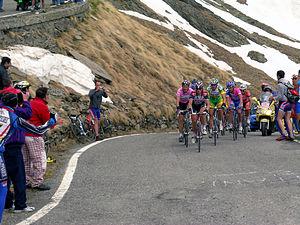
La 20ᵉ étape du Tour d'Italie 2006 a lieu le 27 mai entre Trente et Aprica. Elle est remportée par Ivan Basso.
Le col du Gavia est un col alpin italien culminant à 2 618 m d'altitude, ce qui en fait le troisième plus haut col routier des Alpes italiennes. Frontière entre massif de l'Ortles à l'est et le massif de Sobretta-Gavia à l'ouest, il relie le val di Gavia au haut val Camonica, dans la région de la Lombardie, séparant la province de Sondrio et celle de Brescia.
Ivan Basso est un coureur cycliste italien né le 26 novembre 1977 à Gallarate et professionnel de 1998 à 2015. Considéré comme l'un des meilleurs coureurs de courses par étapes des années 2000, il a notamment remporté les Tours d'Italie 2006 et 2010 et terminé deux fois sur le podium des Tour de France 2004 et 2005. En 2007, Basso est suspendu deux ans pour dopage. Sa suspension prend fin le 24 octobre 2008.